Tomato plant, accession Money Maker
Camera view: horizontal (90 deg, fisheye); turntable rotation: 240 degrees
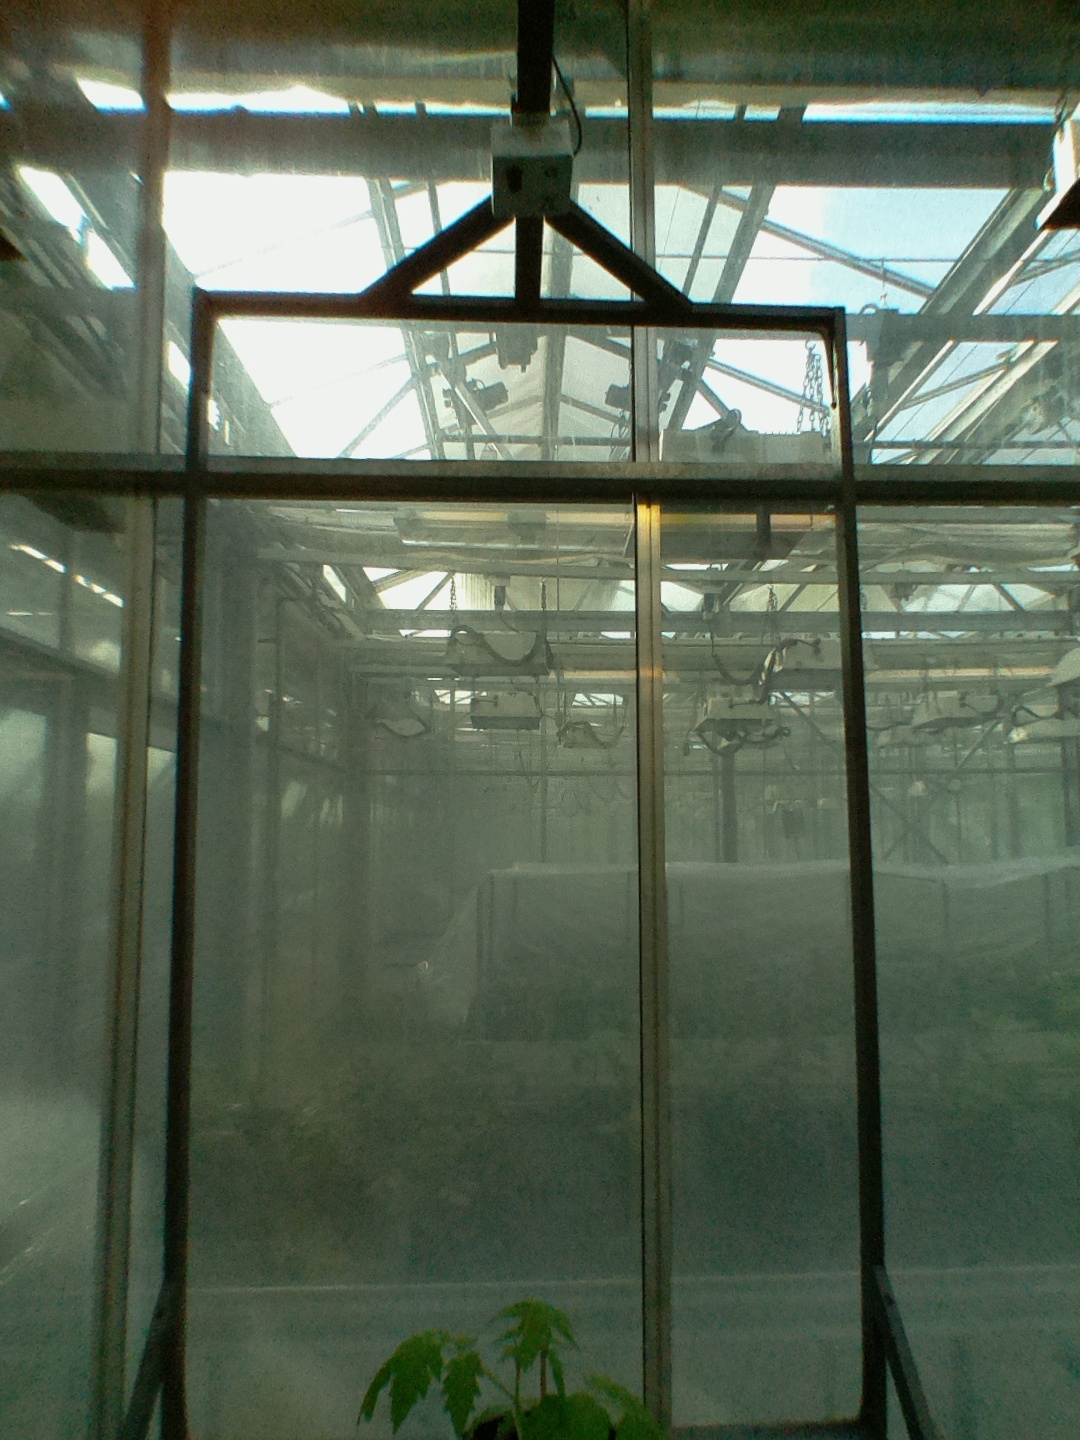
BBCH growth stage 13: 6 of true leaves visible